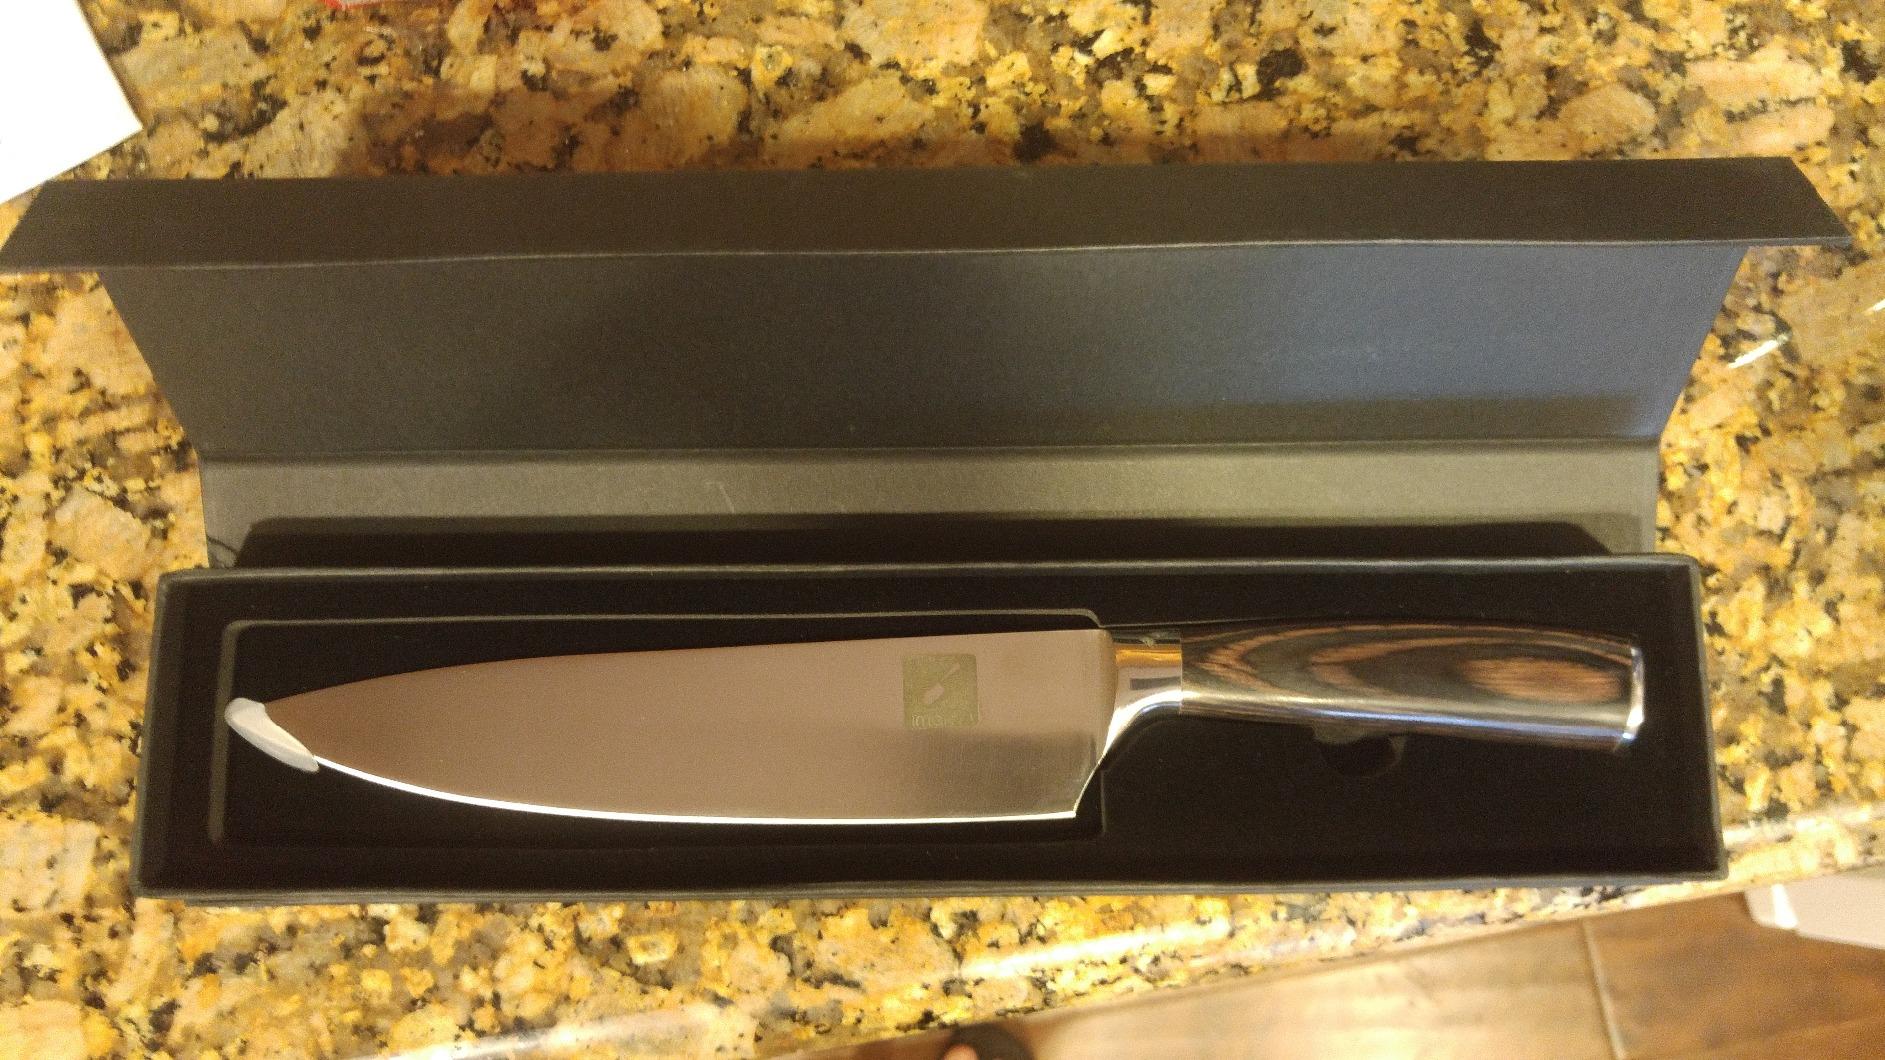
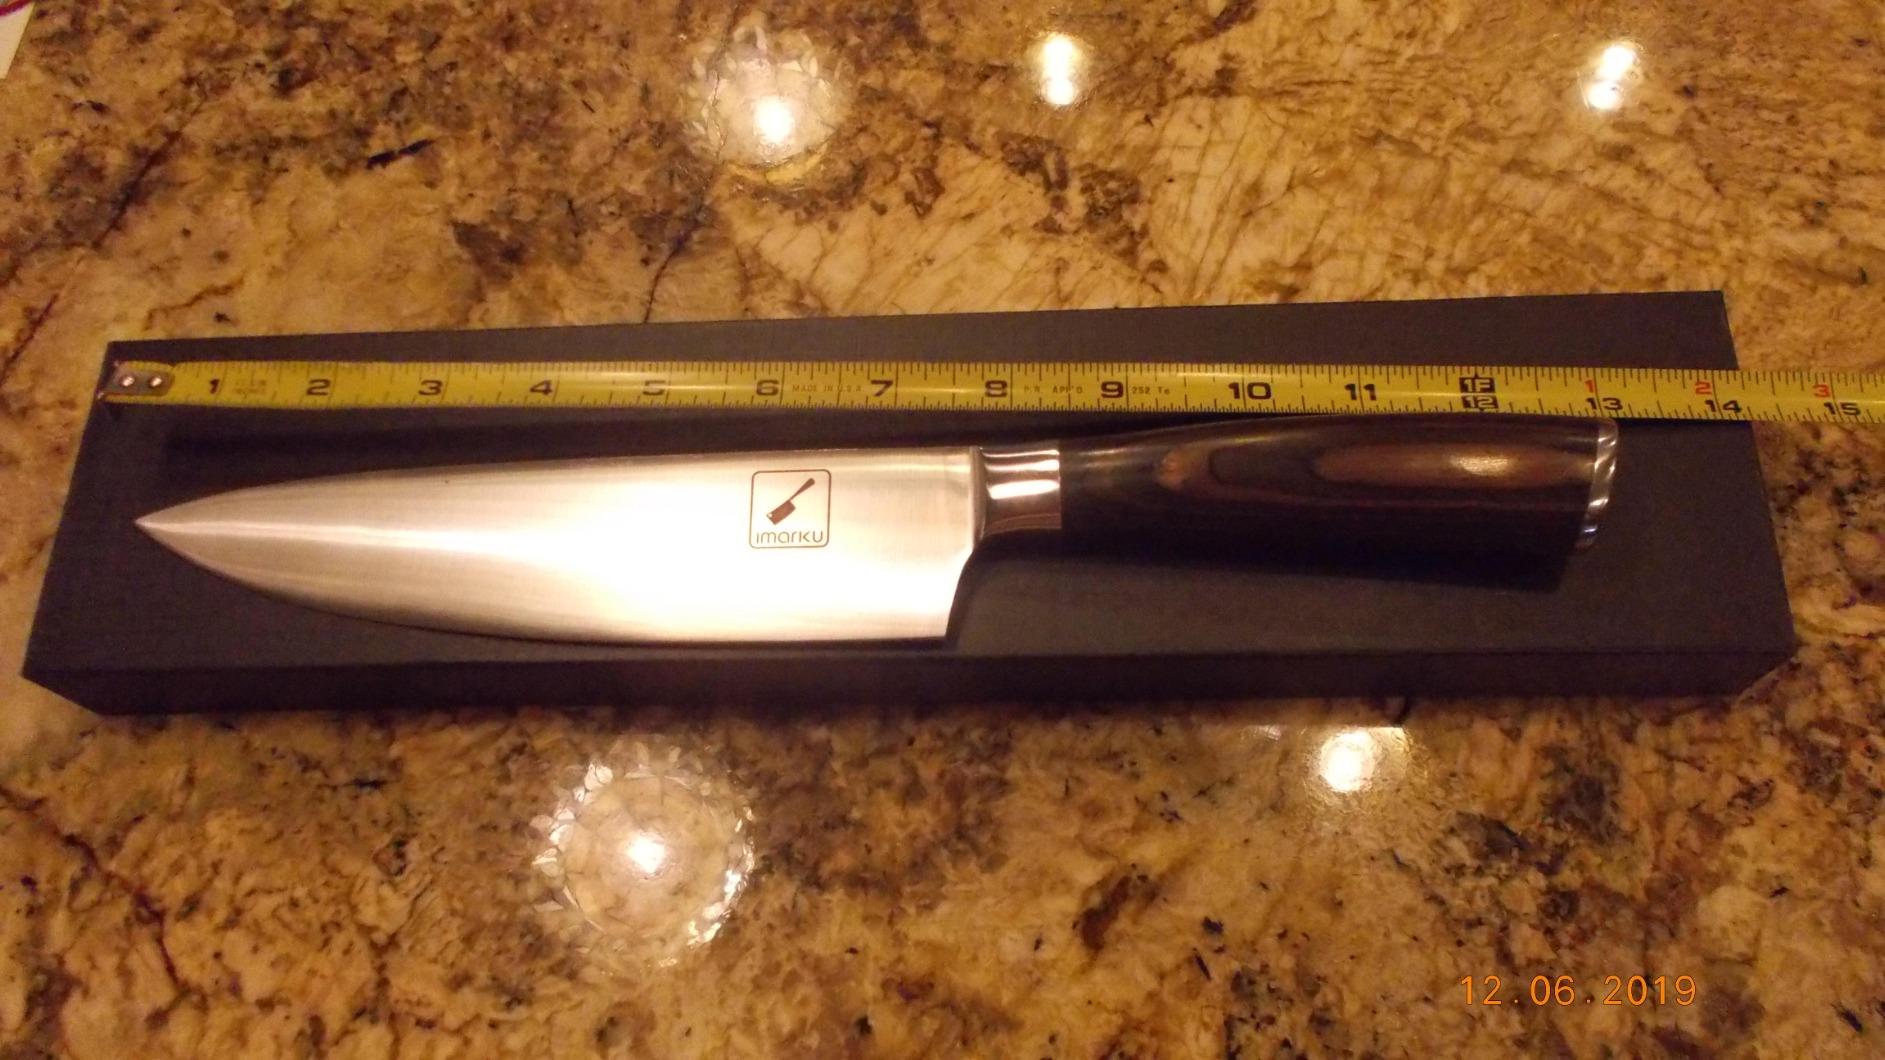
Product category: items_knife
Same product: yes